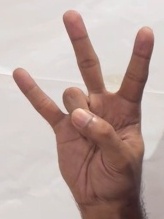
ASL sign: 7